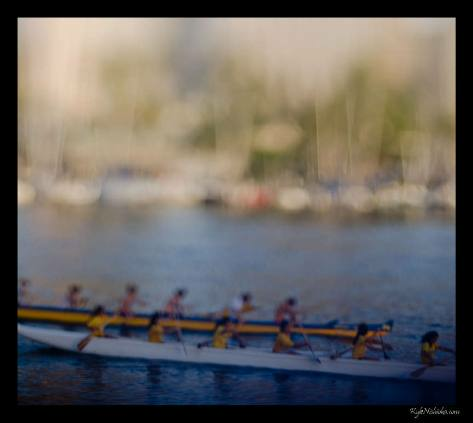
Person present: No